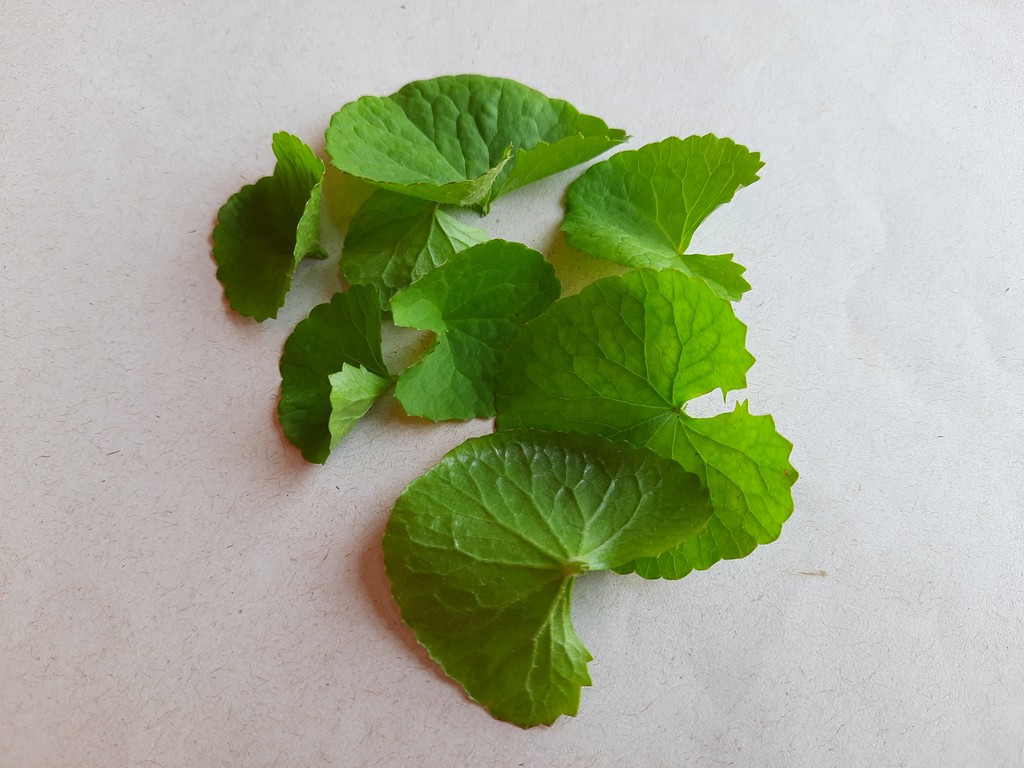
Label: Healthy